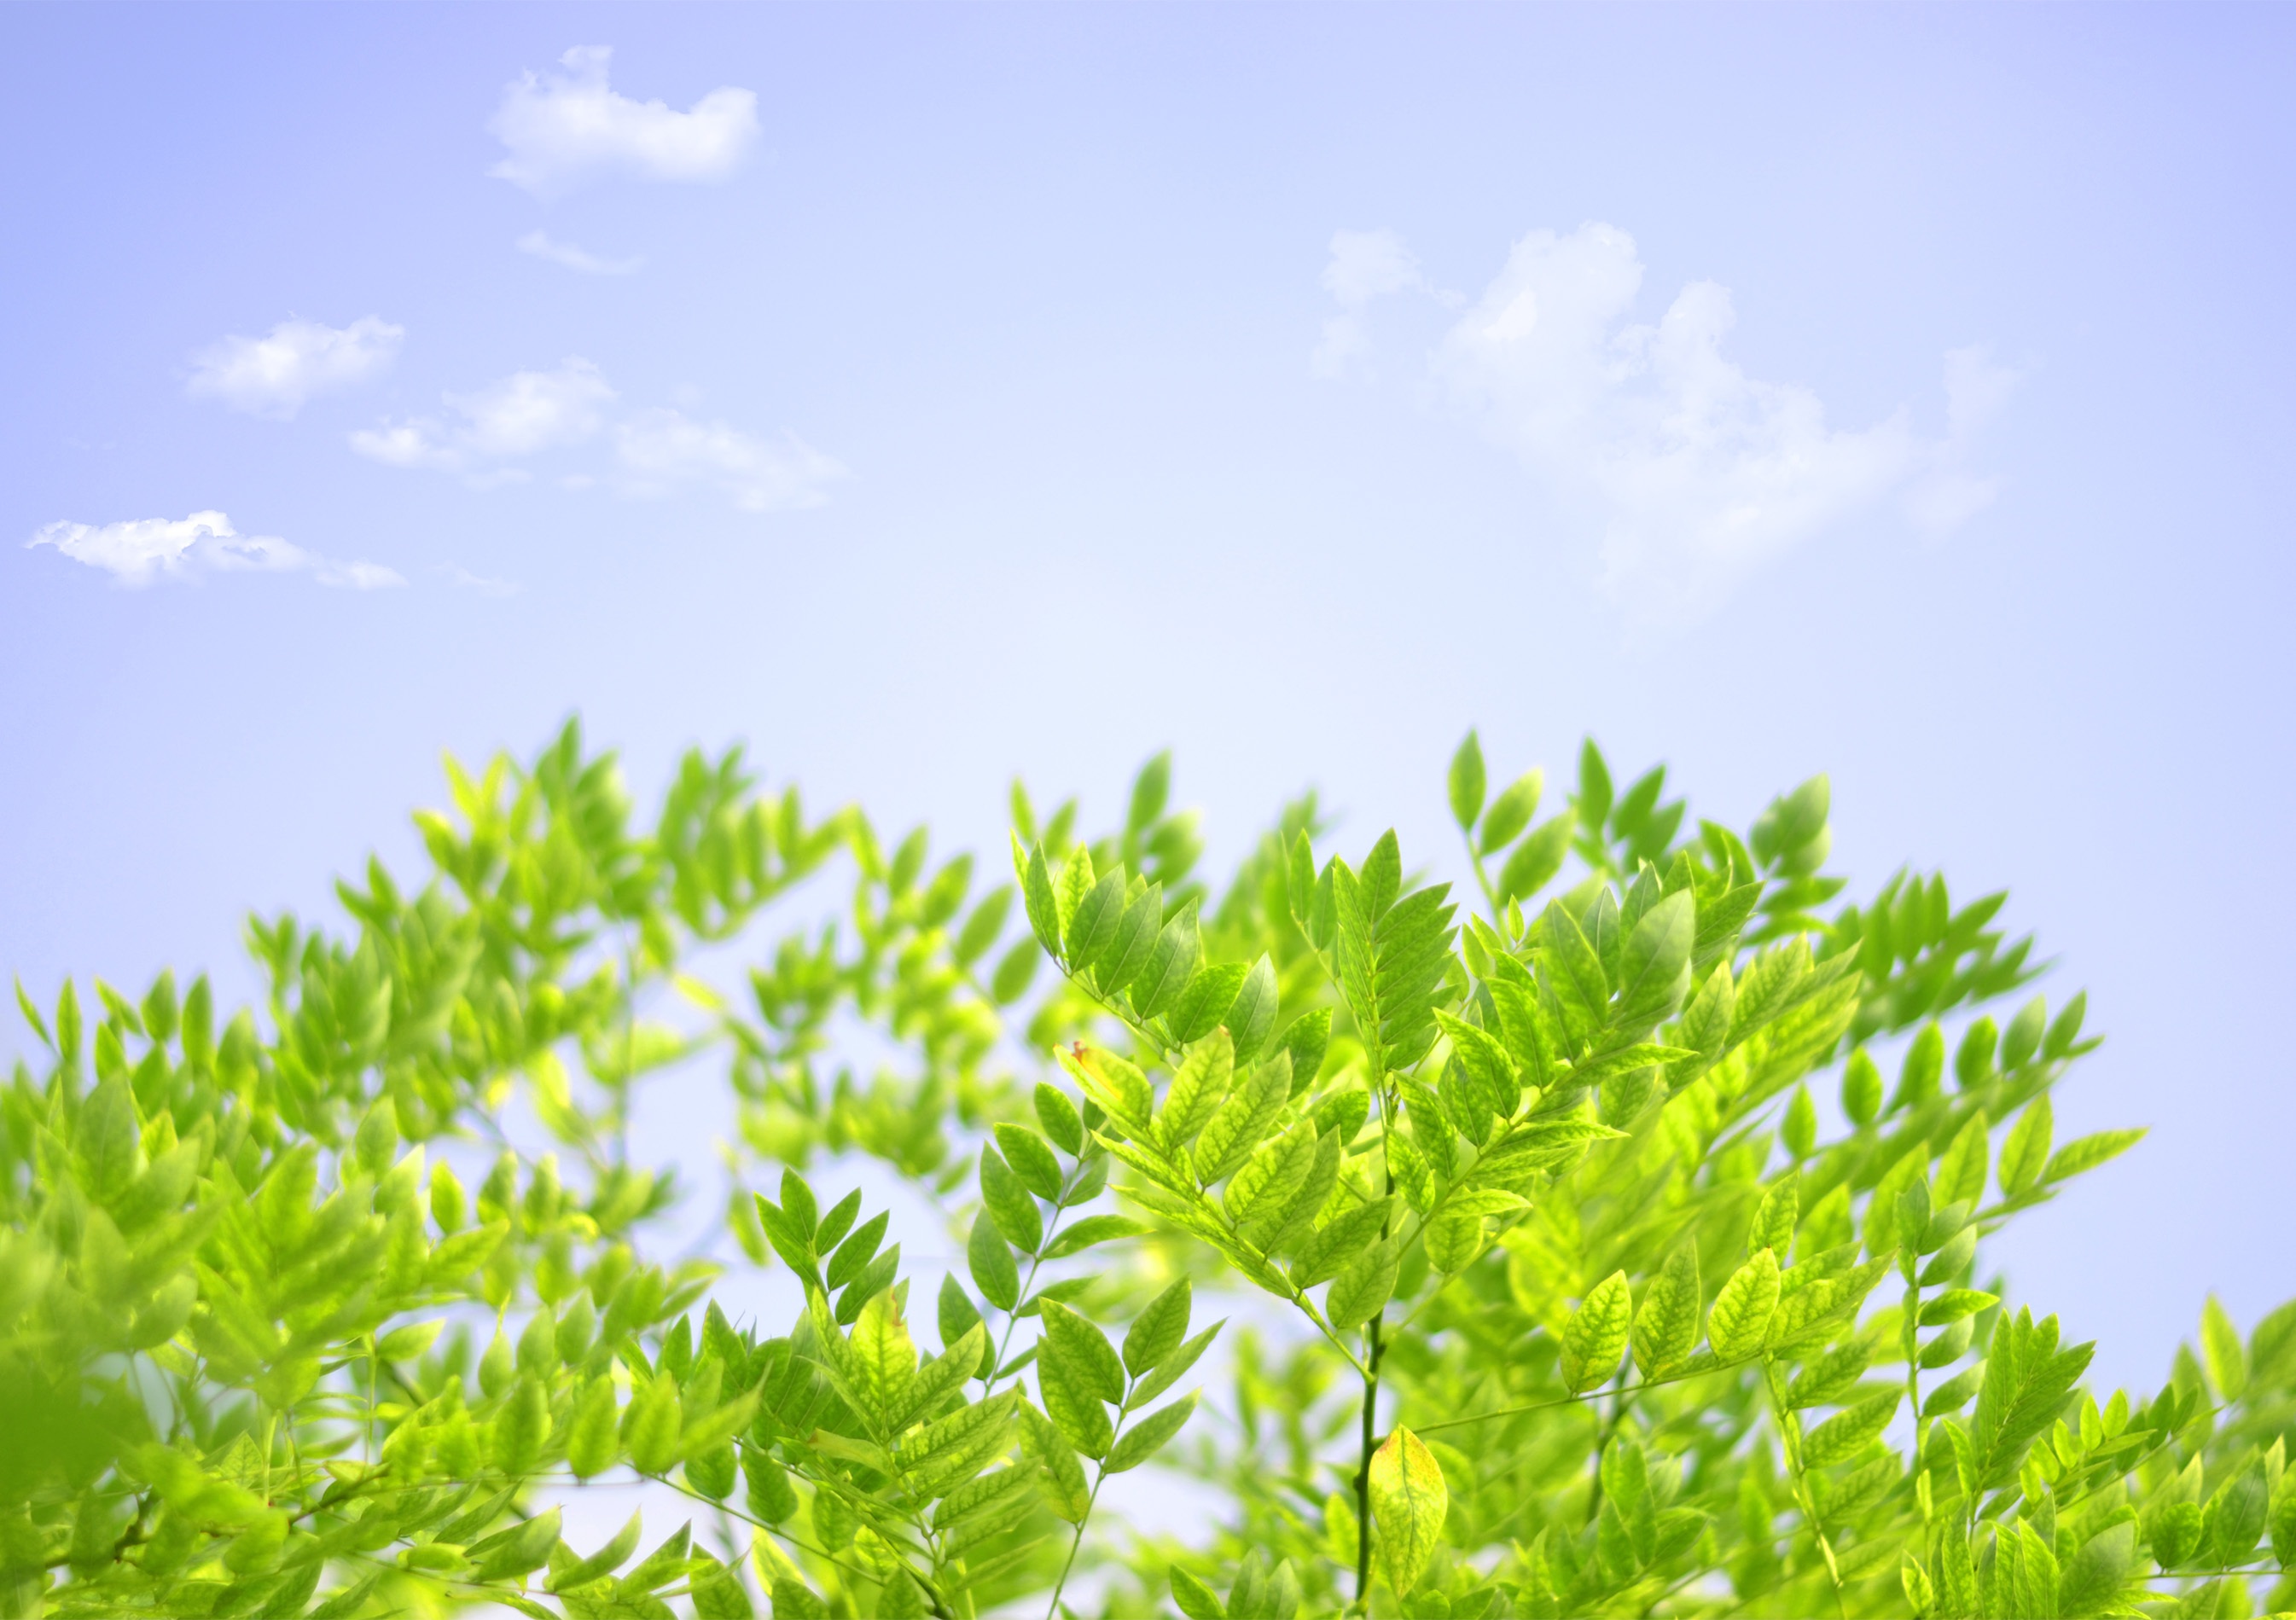
tree, nature, grass, branch, cloud, plant, sky, field, lawn, meadow, sunlight, leaf, flower, summer, green, background, grassland, vegetation, habitat, ecosystem, the scenery, grass family, woody plant